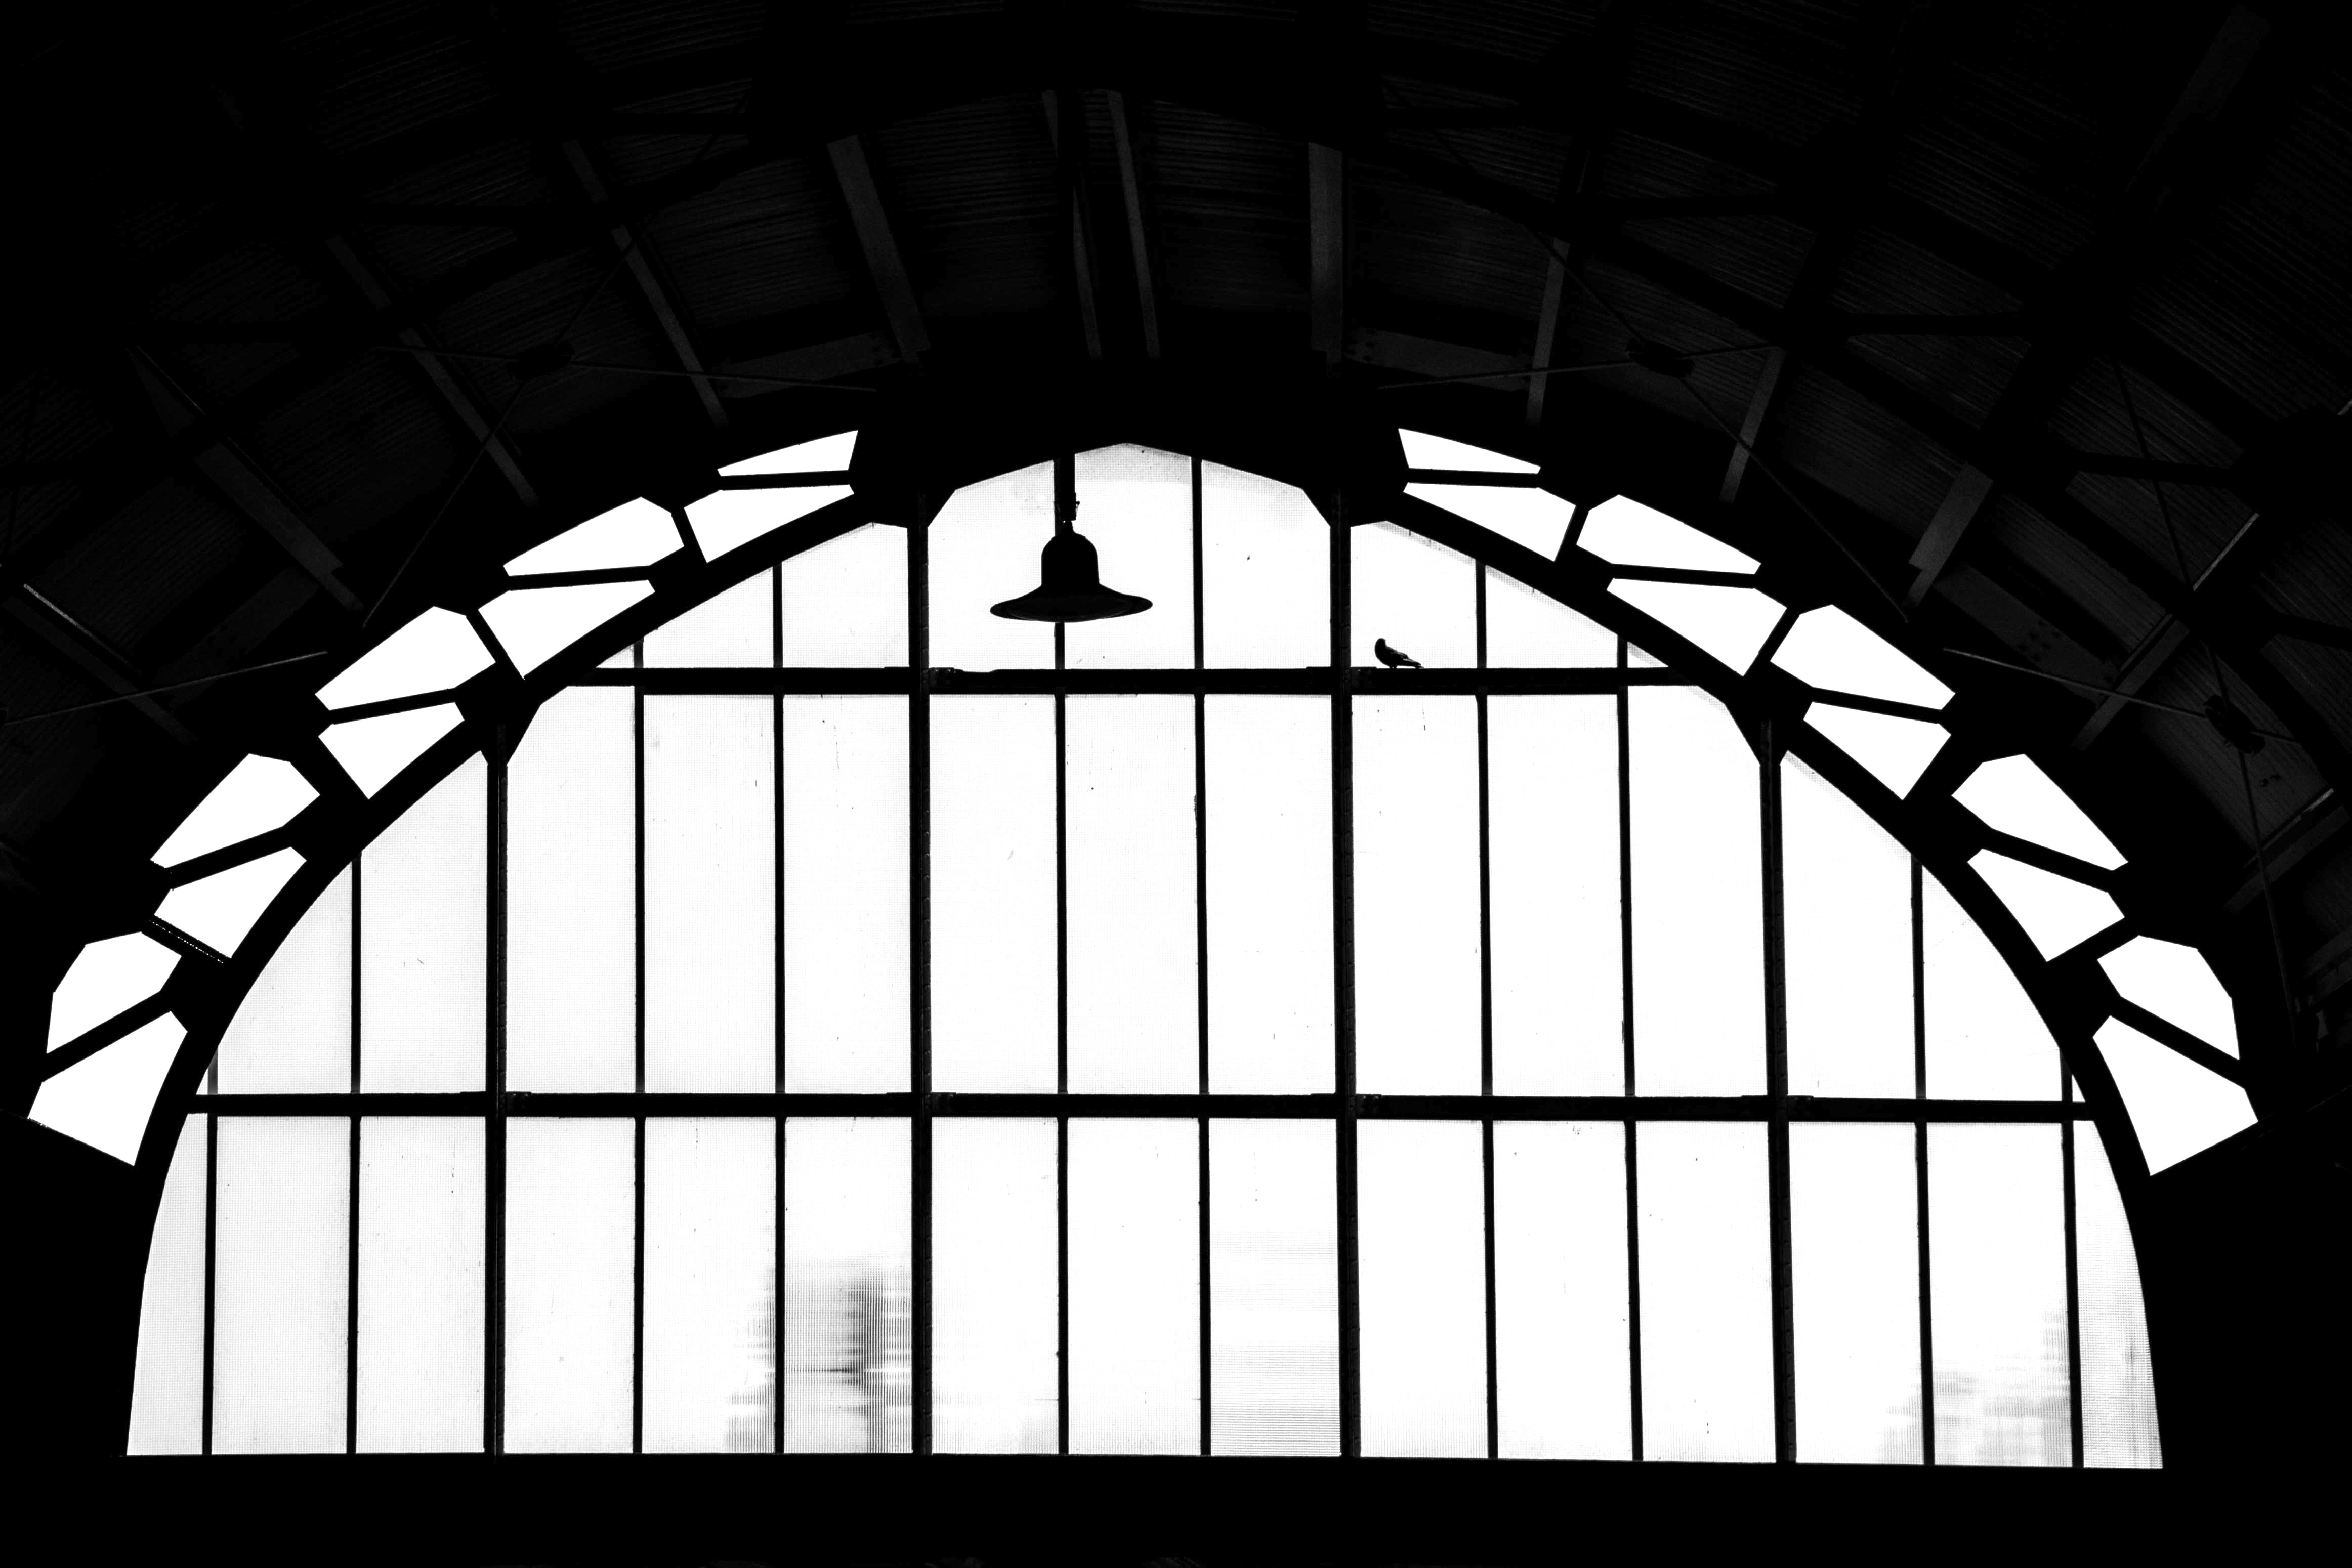
bird, black and white, window, arch, line, station, black, monochrome, lighting, circle, symmetry, dome, shape, harlem, monochrome photography